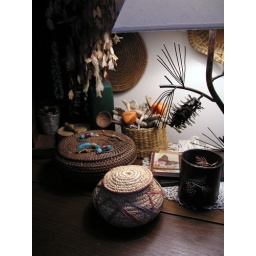
This is the desk in my studio where I do my pine needle. baskets, I keep all my natural embellishment pieces here.